Rescue of Jews by Catholics during the Holocaust

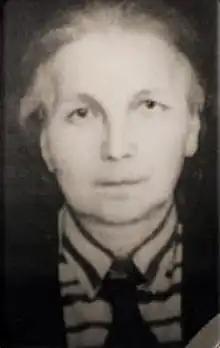
Blessed Sister Kratochwil, tortured to death by Gestapo for trying to protect Jewish prisoners

During the Nazi Occupation of the Netherlands, when Jewish deportations began, many were hidden in Catholic areas. Parish priests created networks for hiding Jews, and close-knit country parishes were able to hide Jews without being informed upon by neighbors as occurred in the cities. Gilbert wrote, "as in every country under German occupation, so in Holland, local priests played a major part in rescuing Jews".